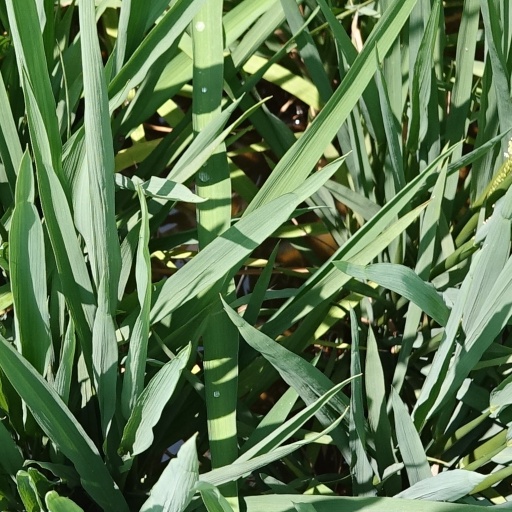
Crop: rice